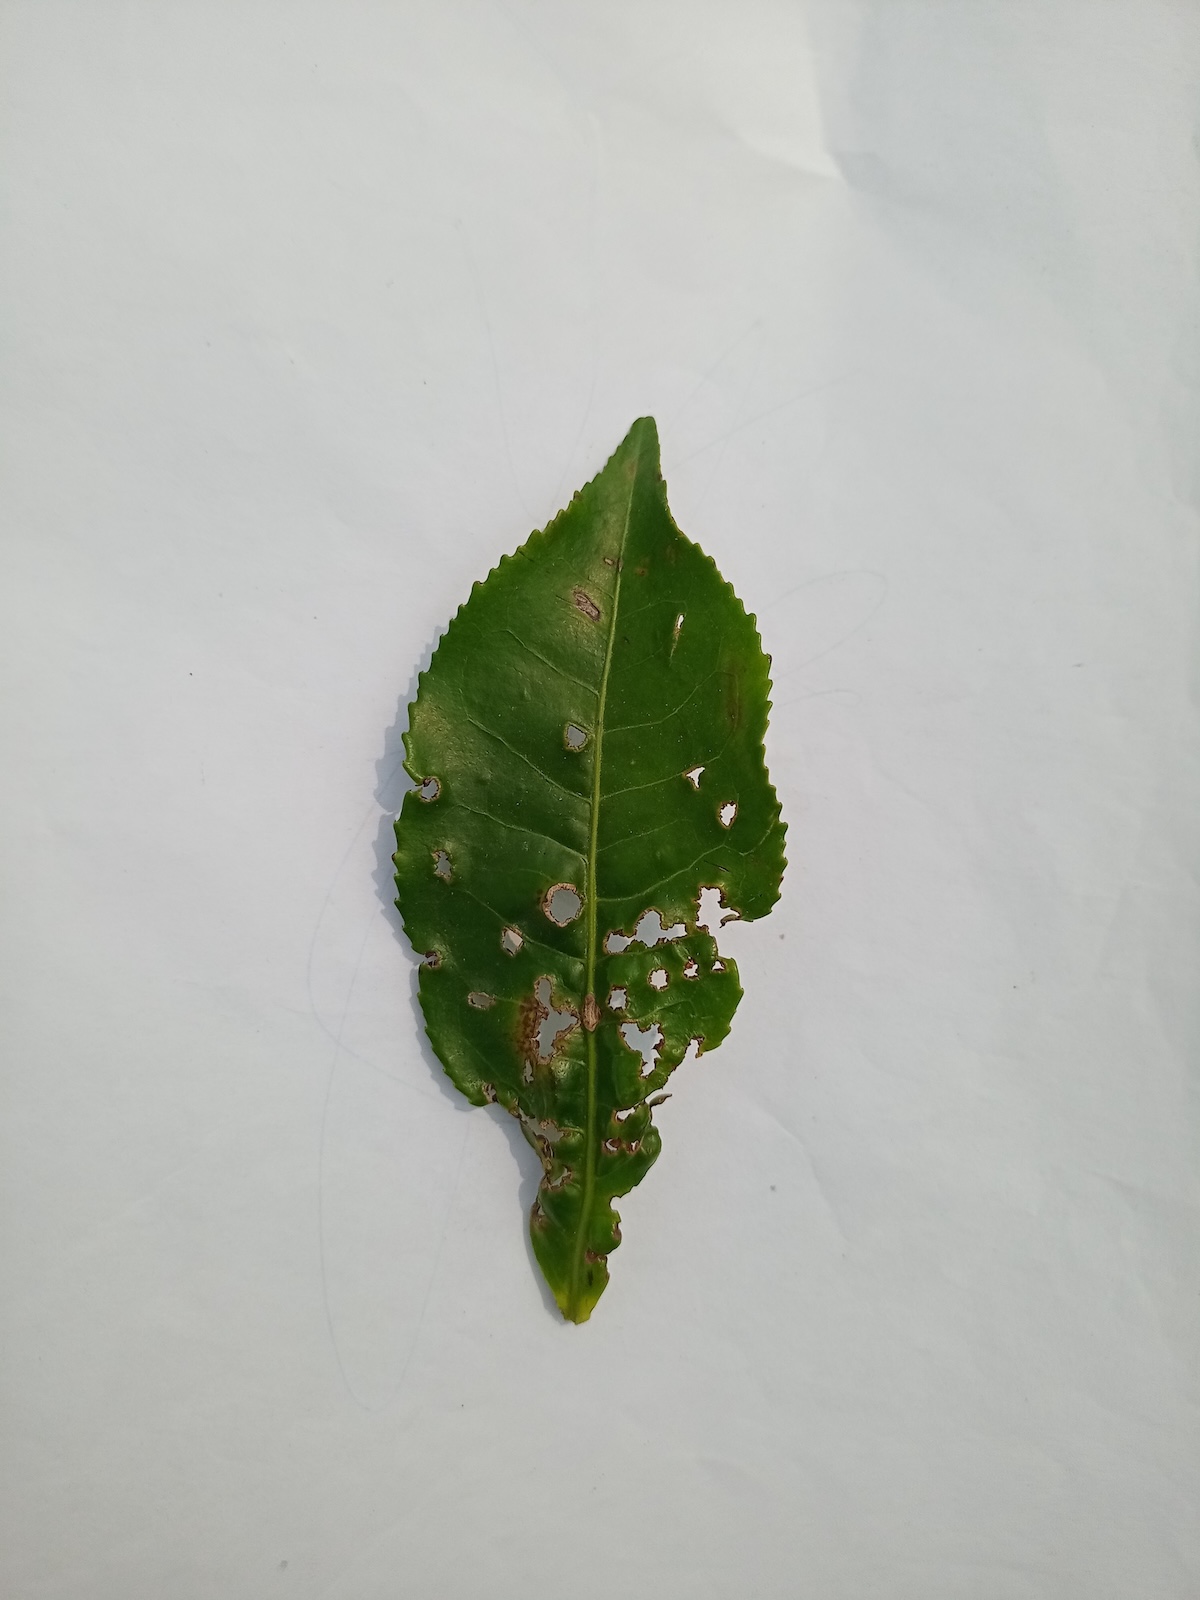
Label: Green mirid bug